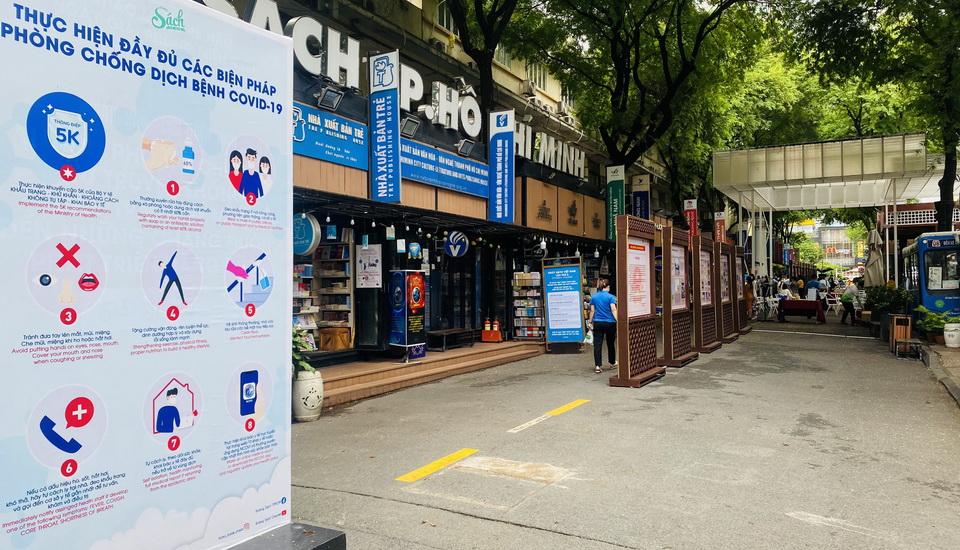
ở trước nhà sách có sự xuất hiện của một người phụ nữ mặc áo xanh